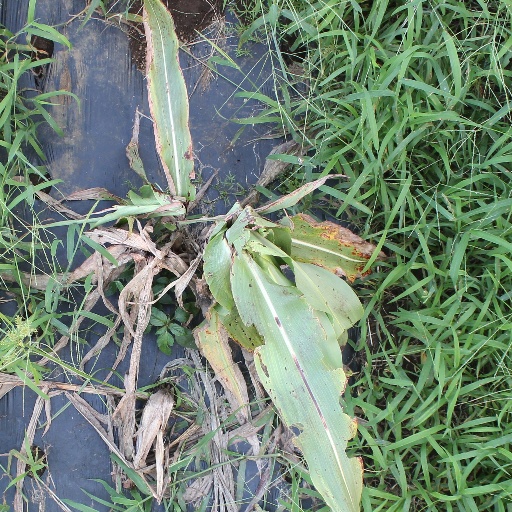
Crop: sorghum